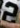
Number: 2